Manuel Silvela y García de Aragón

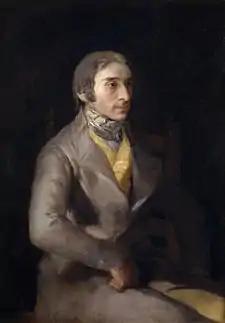
Manuel Silvela; portrait by Francisco de Goya (c.1809)

Manuel Silvela y García de Aragón (31 October 1781 – 9 May 1832) was a Spanish writer, lawyer and magistrate.